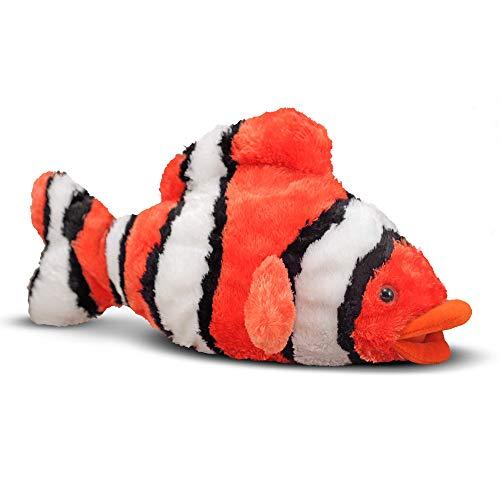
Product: Melissa & Doug Bubbles Clown Fish (Great Gift for Girls and Boys - Best for Babies and Toddlers, All Ages)
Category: Toys & Games | Stuffed Animals & Plush Toys | Stuffed Animals & Teddy Bears
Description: Brightly colored clown fish plush toy brings the sea to the playroom in the cuddliest way.
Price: $7.99
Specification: ProductDimensions:12x5x4inches|ItemWeight:4ounces|ShippingWeight:4.8ounces(Viewshippingratesandpolicies)|DomesticShipping:ItemcanbeshippedwithinU.S.|InternationalShipping:ThisitemcanbeshippedtoselectcountriesoutsideoftheU.S.LearnMore|ASIN:B004PBN57A|Itemmodelnumber:7633|Manufacturerrecommendedage:3months-15years